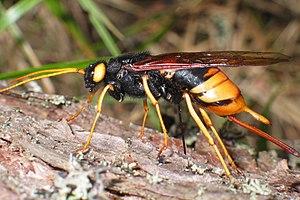
Le Sirex géant, Urocerus gigas, est une espèce d'insectes hyménoptères de la famille des siricidés, dont la larve ronge le bois en creusant des galeries dans diverses espèces d'arbres, ainsi que dans le bois abattu et dans les charpentes. Il est présent dans toute l'Eurasie tempérée.